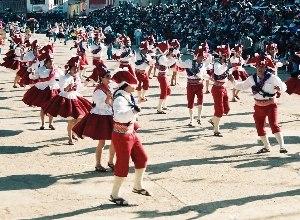
Le carnaval d'Oruro est le plus grand événement culturel annuel de Bolivie. Carnaval célébré dans la ville de Oruro, la capitale du folklore du pays, il fait partie du festival Ito en l'honneur du peuple Uru.